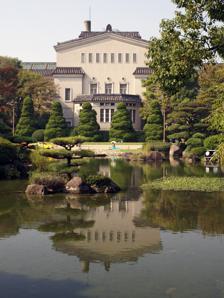
Building: Osaka City Museum of Fine Arts
Country: Japan
Year built: 1936
Art museum in Osaka, Japan Osaka City Museum of Fine Arts 大阪市立美術館 Exterior of the museum Location within Japan Interactive fullscreen map Established May 1, 1936 ( 1936-05-01 ) Location Osaka , Japan Coordinates 34°39′0.400″N 135°30′37.901″E / 34.65011111°N 135.51052806°E / 34.65011111; 135.51052806 Type Art museum Collection size Over 8400 Website osaka-art-museum.jp The Osaka City Museum of Fine Arts ( 大阪市立美術館 ) is a museum located in Tennōji Park , Tennōji-ku , Osaka , Japan . The museum focuses on Japanese and east Asian art. Collection Hokusai , Shell Gathering, 19th century Mi Fu , Calligraphy in Grass Script, late 11th century Gong Suran, 12th-13th century The Five Stars and 28 Heavenly Abodes, Zhang Sengyou , Liang dynasty (5-6th century) Access Osaka Municipal Subway Midosuji Line , Tanimachi Line : Tennoji Station JR West Yamatoji Line , Osaka Loop Line , Hanwa Line : Tennoji Station Kintetsu Minami Osaka Line : Osaka Abenobashi Station Notes